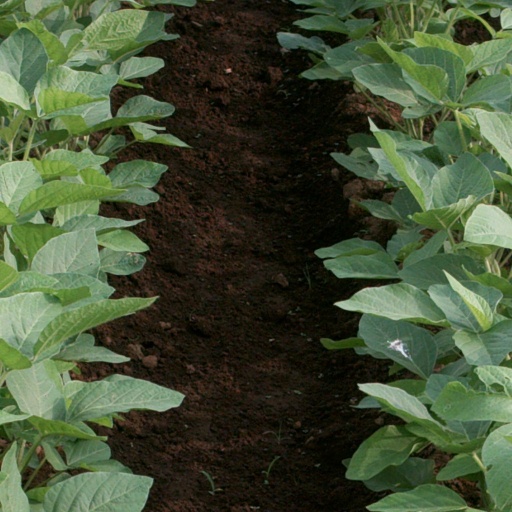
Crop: soybean